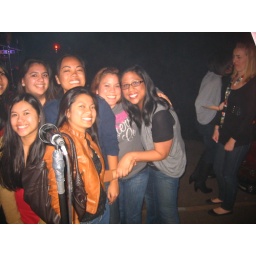
taken by the white girl :)